Chicago Fire FC

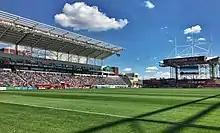
SeatGeek Stadium, located in Bridgeview, Illinois, was the club's home stadium from 2006 until 2019

The original Fire jerseys were chosen because of their resemblance to a Chicago fireman's coat, featuring broad horizontal stripes across the torso and sleeves. In the first year, the home jersey was red and white with a silver "FIRE" on the stripe; while the away shirts were white and black in the same style. The jersey maintained the same format of an all-red shirt with a white horizontal chest stripe through changes in equipment sponsor (from Nike, to Puma, and currently Adidas), until 2012 when the white stripe was exchanged for a blue stripe. Conversely, the Fire's secondary shirts have changed much over the years from white with black, to white with navy, to white with red, to all-white style and the all-blue currently used. Third shirts have often been yellow (originally to honor the Chicago Sting, later for the expired partnership with Morelia). In 2005, and again from 2014 through 2016, the club wore third shirts with designs based on the Flag of Chicago.